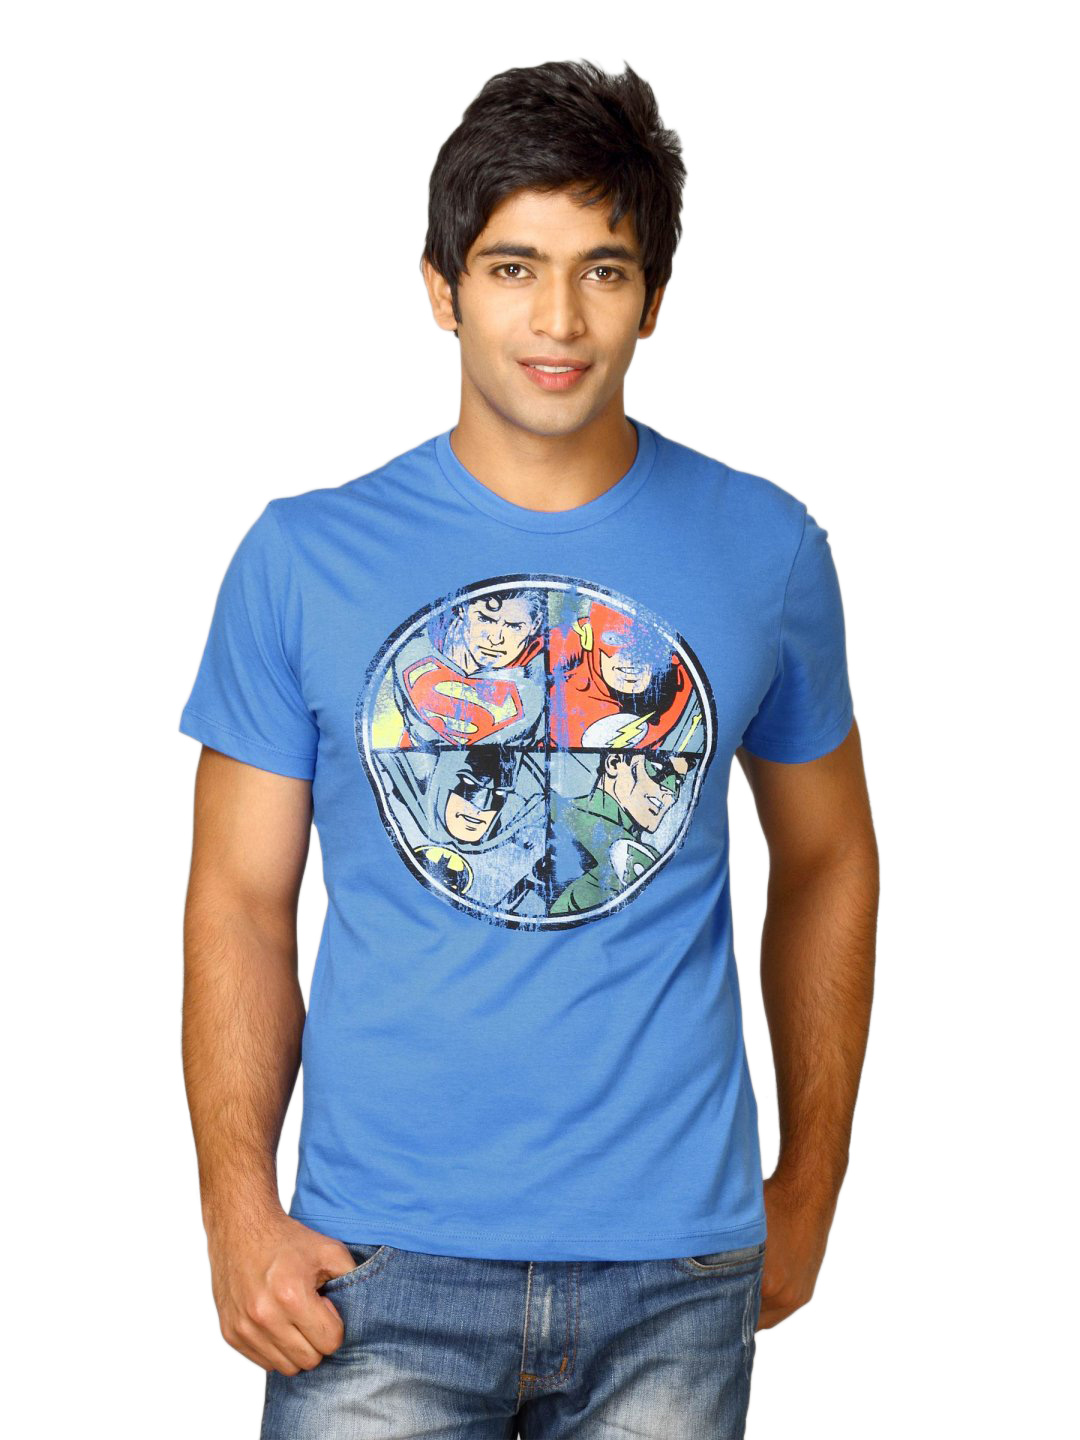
DC Comics Men's Dist Royal Blue T-shirt
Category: Apparel / Topwear / Tshirts
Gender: Men
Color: Blue
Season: Fall 2011
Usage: Casual